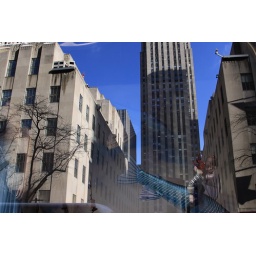
Rockefeller Center reflection in Saks Fifth Avenue windows. Another fabulous blue sky over NYC. Dec. 29, 2010.